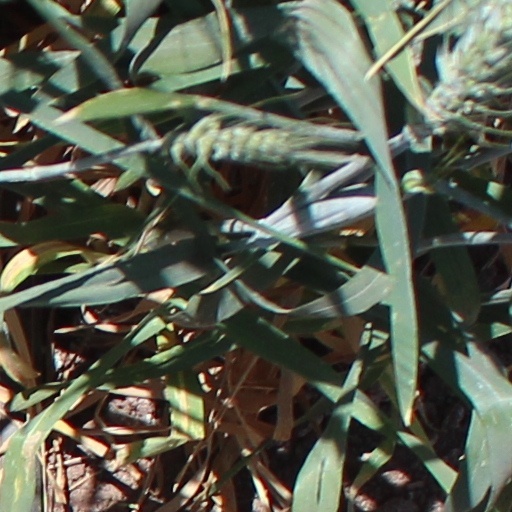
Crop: wheat